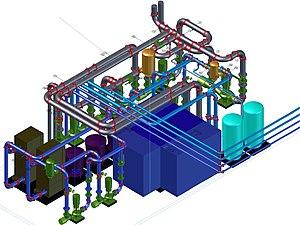
BIM est le sigle anglais de Building Information Modeling, de Building Information Model, ou encore de Building Information Management, et le rétroacronyme de bâti immobilier modélisé.